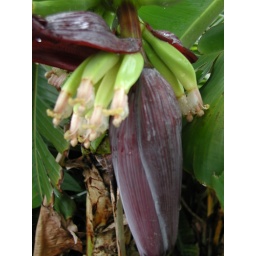
Banana flower and fruit from plant in our backyard.